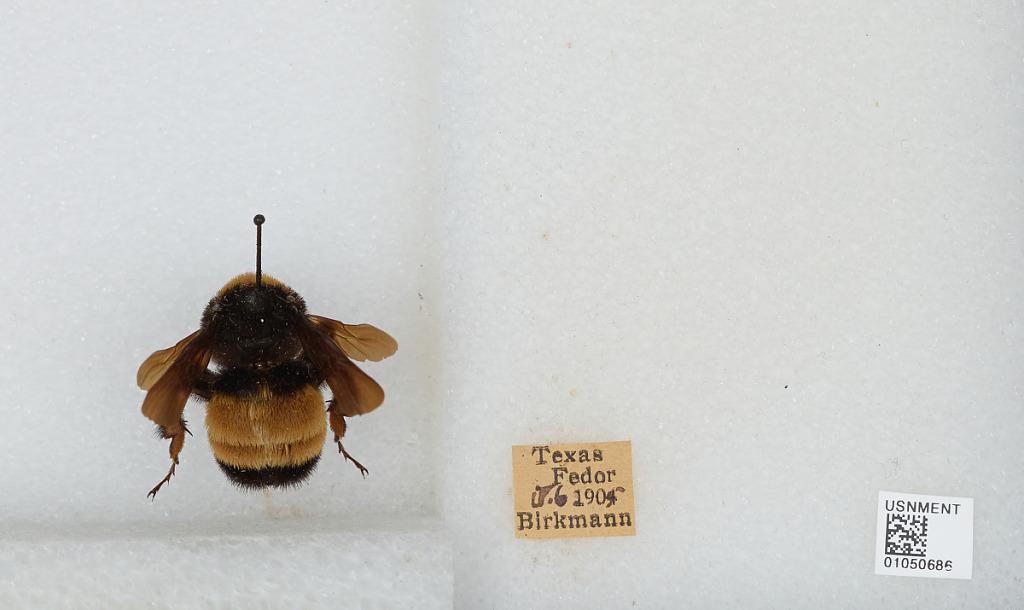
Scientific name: Bombus sp.
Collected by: Birkmann
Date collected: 1905-4-6
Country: United States
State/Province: Texas
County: Lee
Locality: Fedor